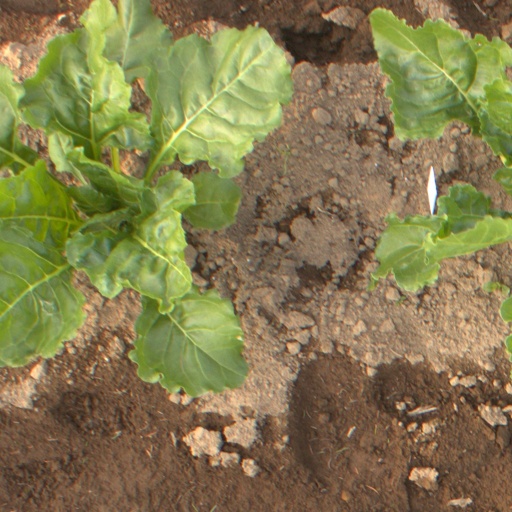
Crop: sugar beet